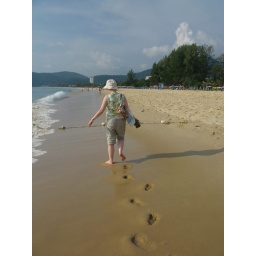
Christina and footprints in the sand at Karon beach in Phuket